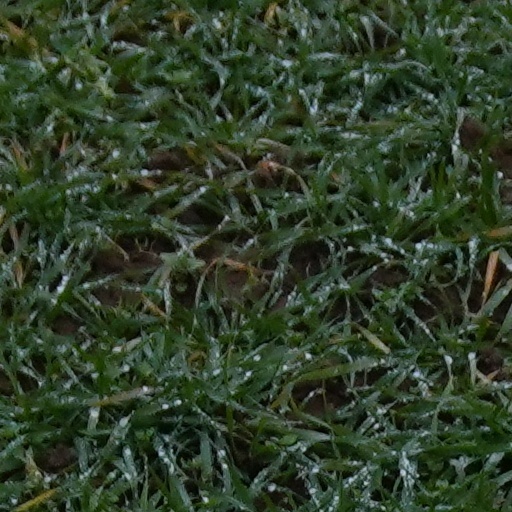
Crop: wheat